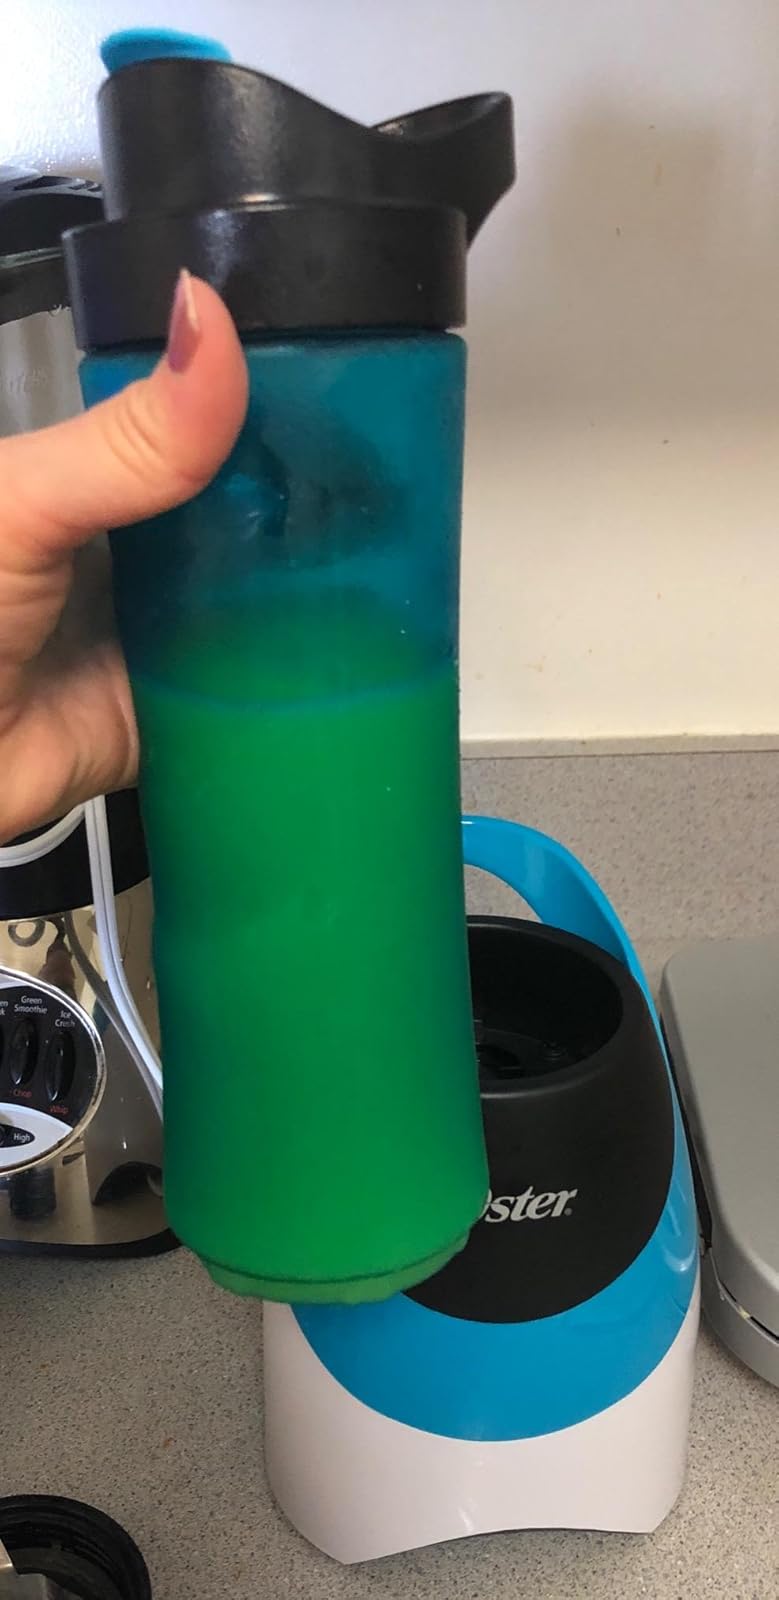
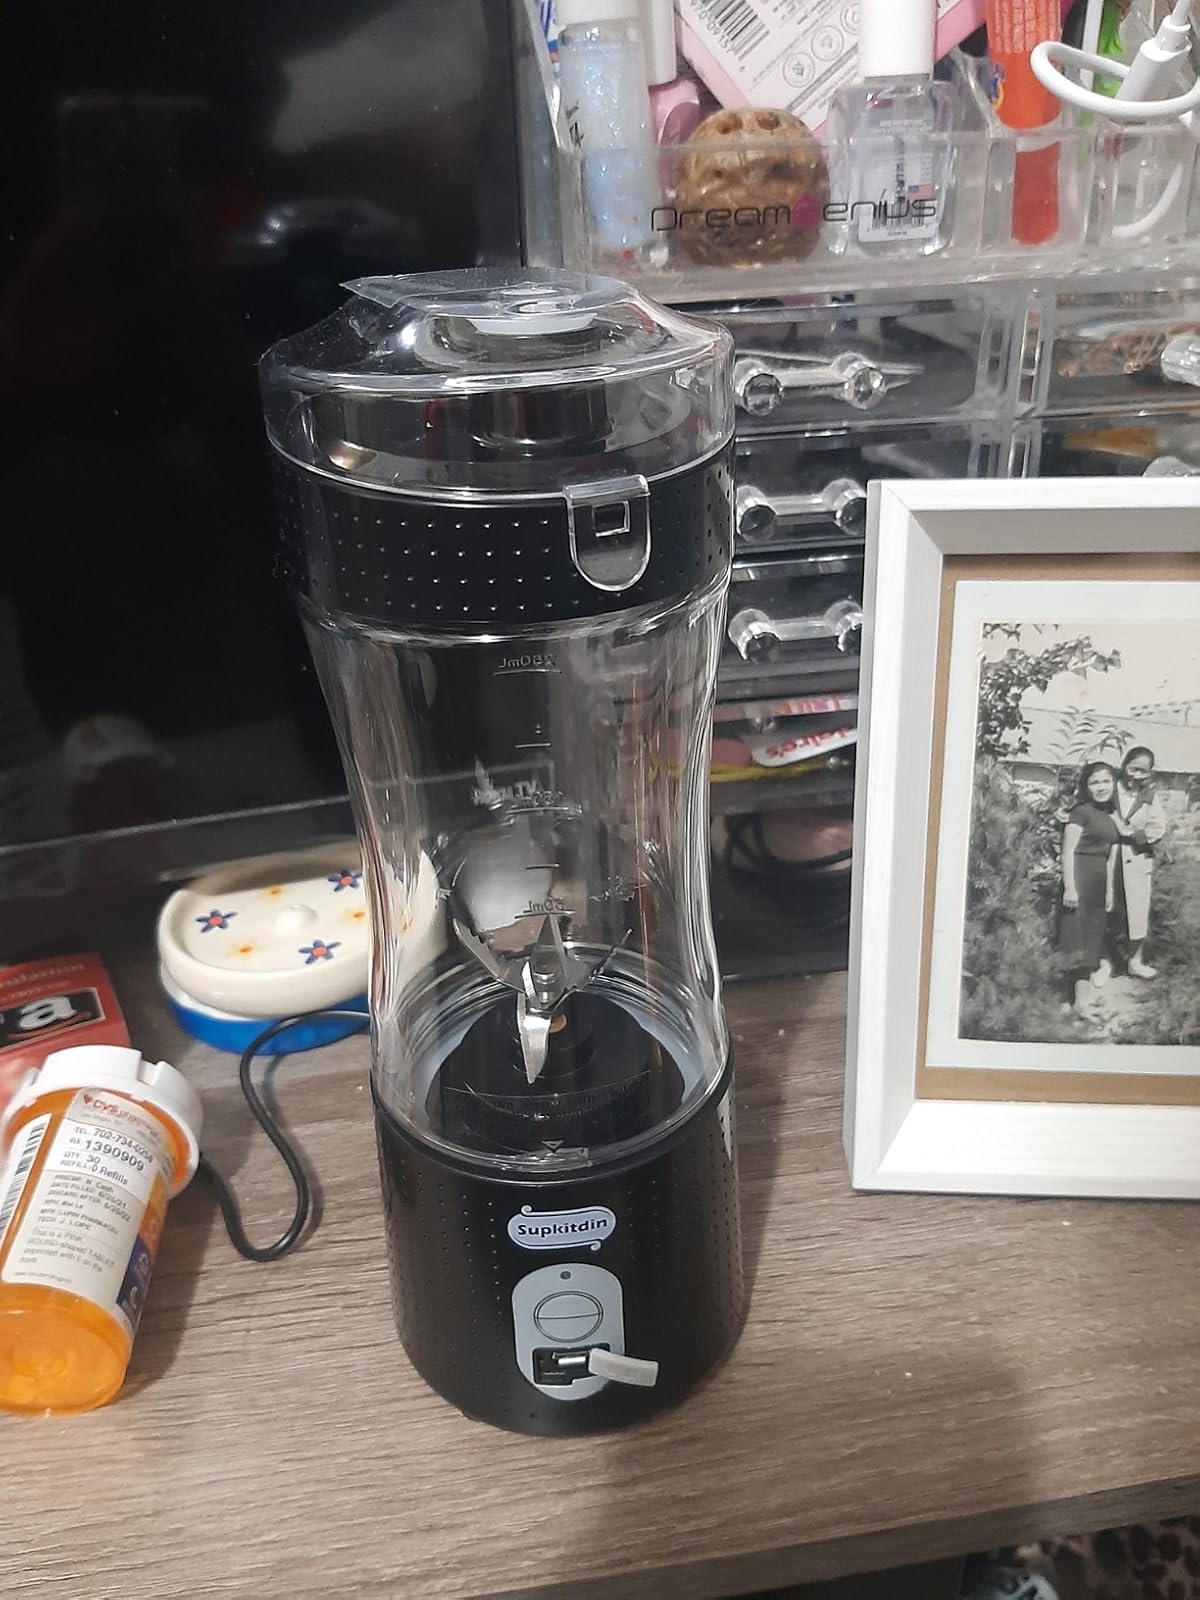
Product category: items_blender
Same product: no